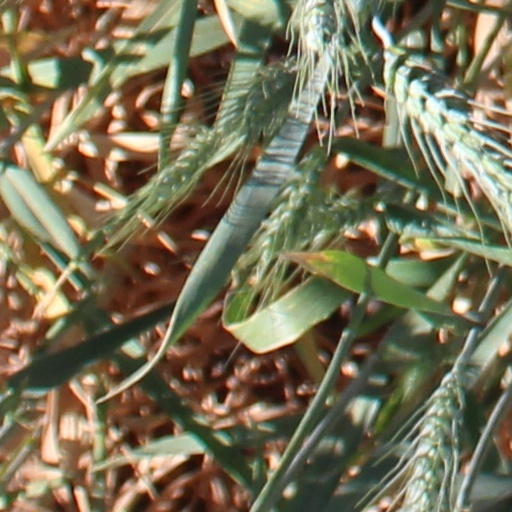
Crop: wheat